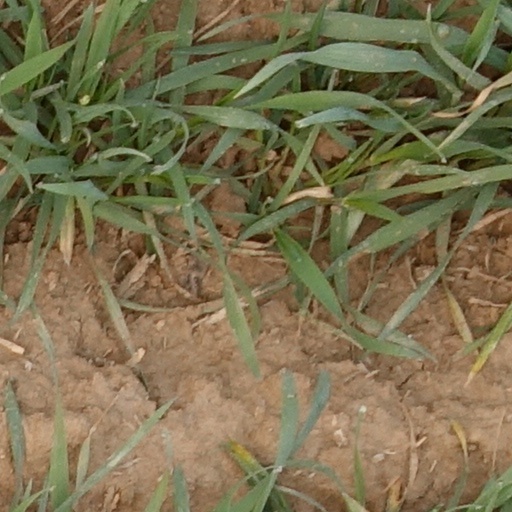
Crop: wheat